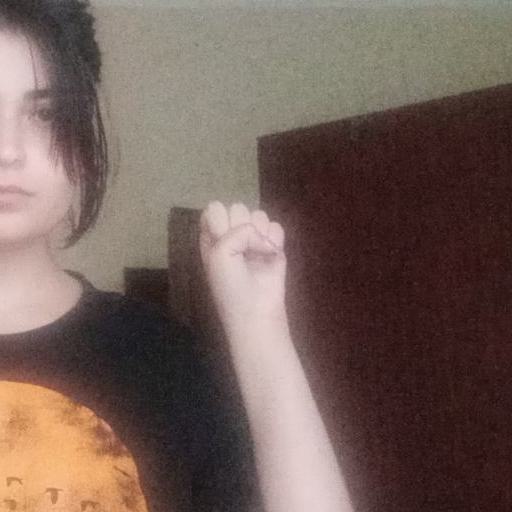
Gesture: fist